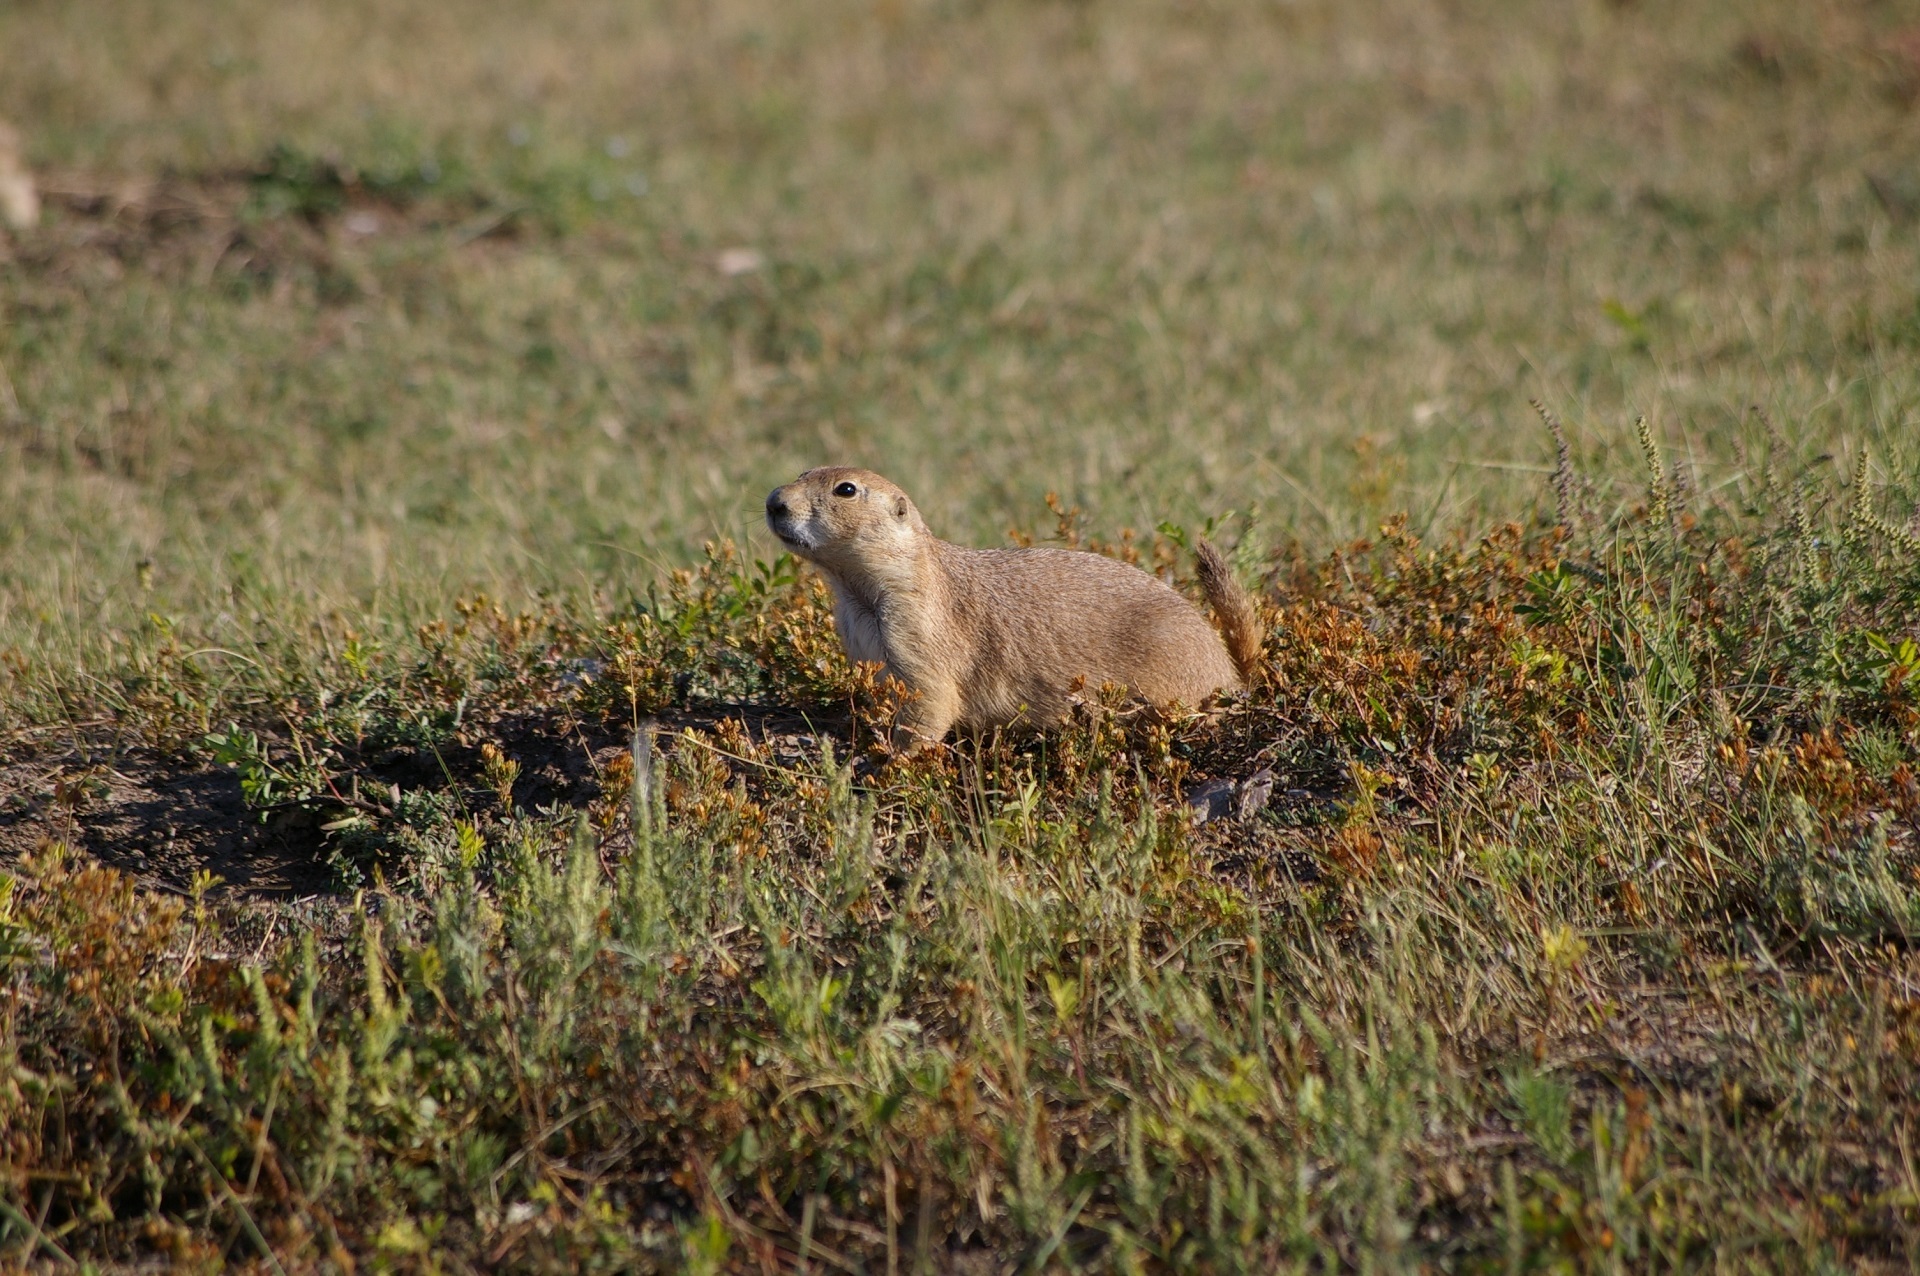
nature, grass, wilderness, ground, prairie, cute, looking, wildlife, wild, fur, portrait, small, usa, mammal, squirrel, rodent, fauna, grassland, vertebrate, habitat, herbivorous, safari, ecosystem, marmot, tundra, south dakota, wind cave national park, prairie dog, natural environment